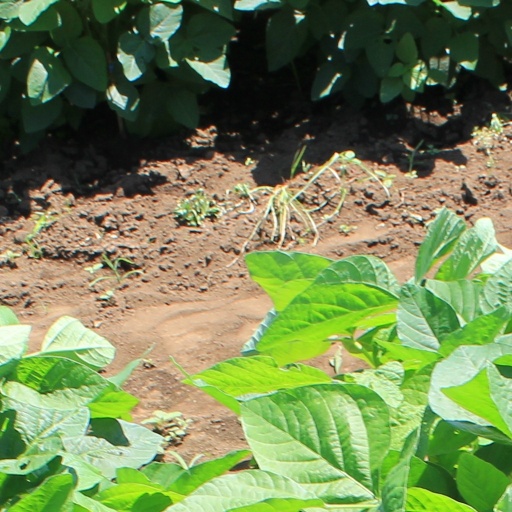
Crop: soybean